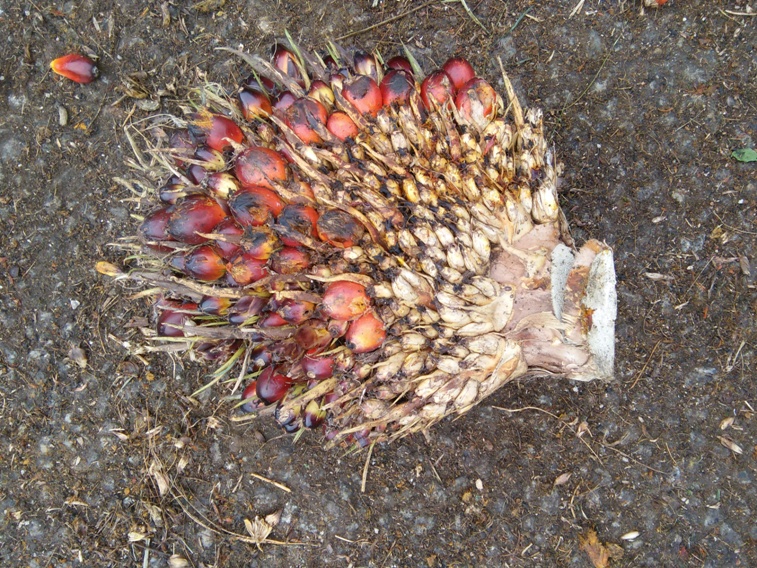
Ripeness: Ripe